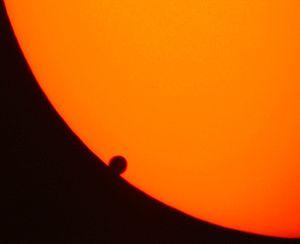
L'année 2012 est une année bissextile commençant un dimanche. C'est la 2012ᵉ année de notre ère, à la 12ᵉ année du IIIᵉ millénaire et du XXIᵉ siècle et à la 3ᵉ année de la décennie 2010-2019.
Vénus est la deuxième planète du Système solaire par ordre d'éloignement au Soleil, et la sixième plus grosse aussi bien par la masse que le diamètre. Elle doit son nom à la déesse romaine de l'amour.
Cette page présente une chronologie des événements qui se sont produits durant l'année 2012 dans le domaine de l'astronomie.
L’atmosphère de Vénus a été découverte en 1761 par le polymathe russe Mikhaïl Lomonossov. Elle est plus dense et plus chaude que celle de la Terre. La température et la pression à la surface sont respectivement de 740 K et 93 bar. Des nuages opaques faits d'acide sulfurique se trouvent dans l'atmosphère, rendant l'observation optique de la surface impossible. Les informations concernant la topographie de Vénus ont été obtenues exclusivement par image radar. Les principaux gaz atmosphériques de Vénus sont le dioxyde de carbone et l'azote. Les autres composants sont présents seulement sous forme de traces.
Le phénomène de la goutte noire est un effet de la diffraction des instruments optiques observable par exemple lors des transits de Vénus et dans une moindre mesure lors des transits de Mercure devant le Soleil.
Un transit de Vénus devant le Soleil se produit lors du passage de la planète Vénus exactement entre la Terre et le Soleil, occultant une petite partie du disque solaire. Pendant le transit, Vénus peut être observée depuis la Terre sous la forme d'un petit disque noir se déplaçant devant le Soleil. La durée de tels transits est en général de quelques heures. Un transit est similaire à une éclipse solaire par la Lune, mais bien que Vénus fasse presque quatre fois la taille de la Lune, elle apparaît bien plus petite du fait de la distance plus importante la séparant de la Terre ; et également de sa plus grande proximité avec le Soleil. Avant l'ère spatiale, l'observation de transits de Vénus aida les scientifiques à calculer la distance Terre-Soleil par la méthode de la parallaxe.